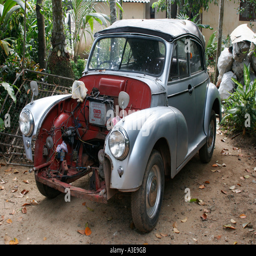
old convertible car with no engine , in garden outside house